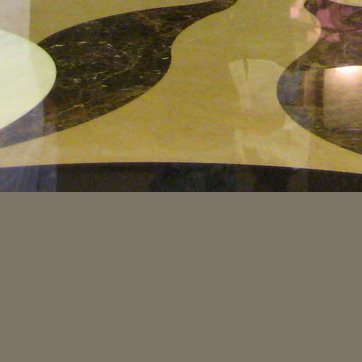
Material: polishedstone